Ghost Ship warehouse fire

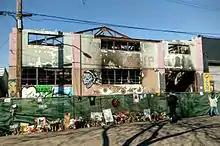
Ghost Ship warehouse 20 days after the fire

The city had received 10 complaints about the property since 1998, including formal complaints about hazardous garbage and construction debris around the building. The Oakland Planning and Building Department opened an investigation on November 13, 2016 based on a complaint about "blight" and "illegal interior construction." City building inspectors visited the warehouse on November 17, confirming the report of blight, but when no one answered the door, were unable to enter to investigate the report of illegal construction.